William Thomas Parke

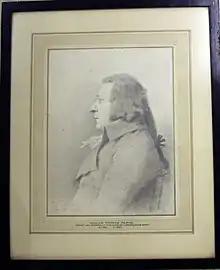
William Thomas Parke (1797)

William Thomas Parke (15 February 1761 – 26 August 1847) was an English oboist and composer. He played in notable concerts of the day; in retirement he published "Musical Memoirs".